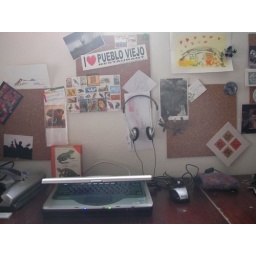
wall above desk